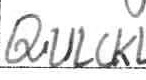
Label: quickly